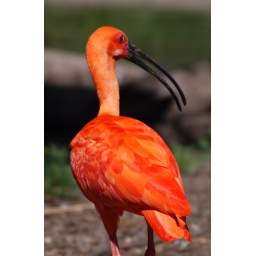
This bird is really this shade of orange and red. I did NOT adjust the colors in any way.